Question: Please indicate a possible affordance area of bicycle that can be used for sitting on
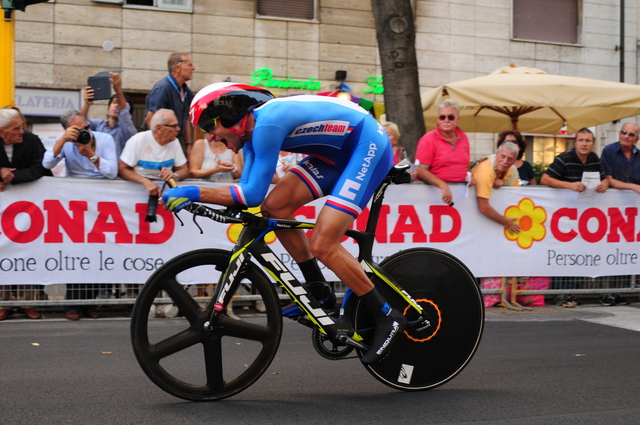
Answer: [379.5, 154.5, 425.5, 185.5]